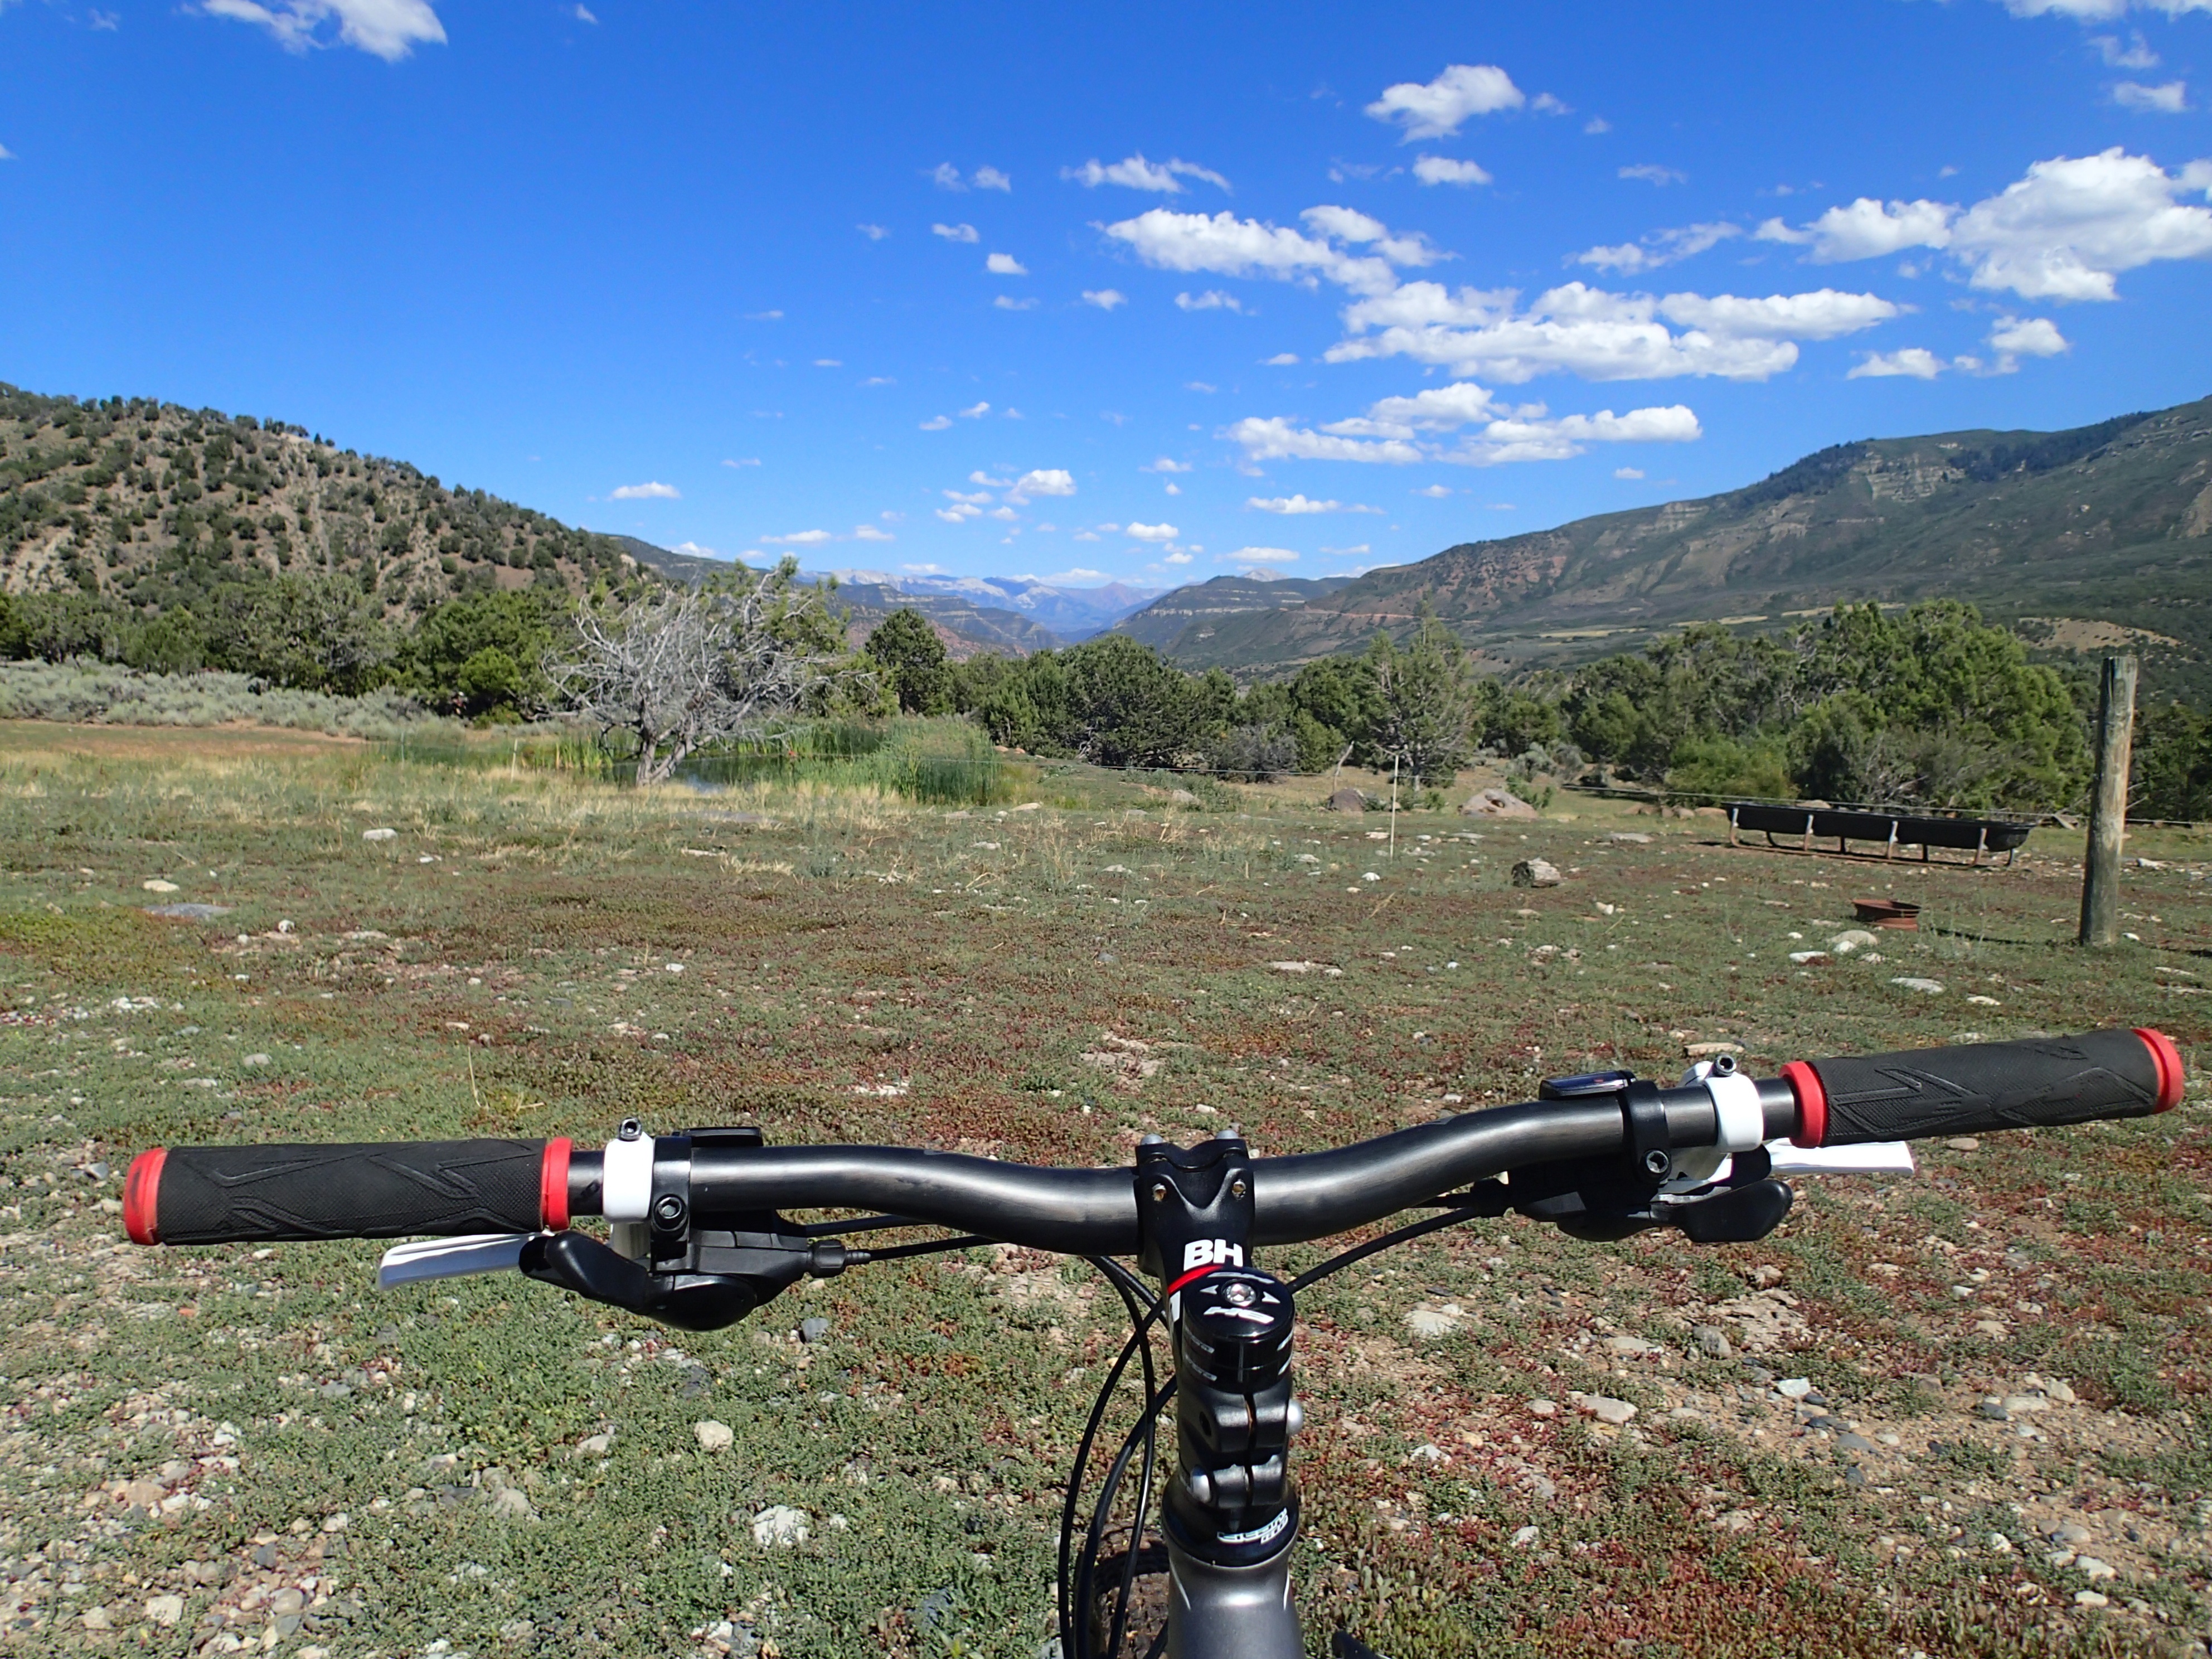
bicycle, vehicle, sports equipment, mountain bike, cycling, desertweyr, freeride, mountain biking, cycle sport